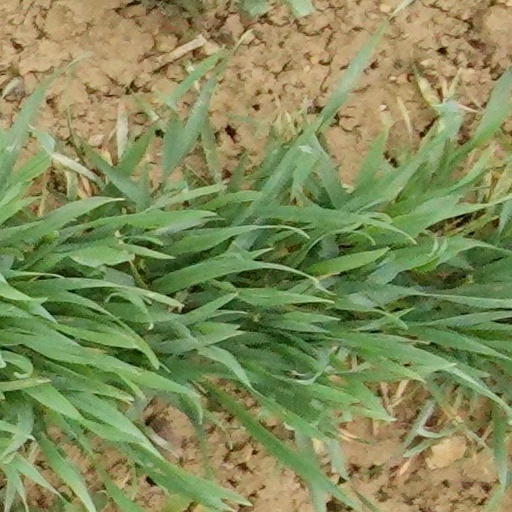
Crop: wheat